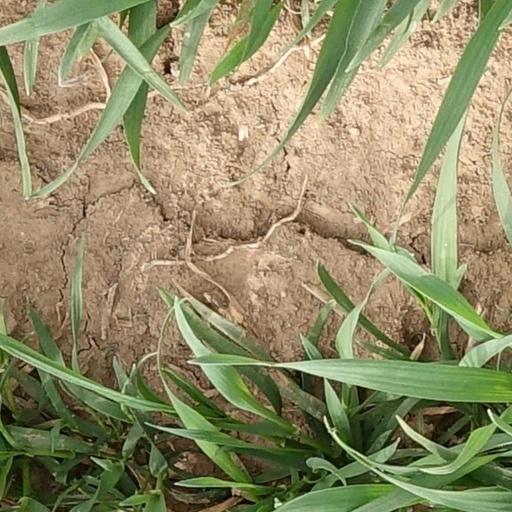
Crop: wheat